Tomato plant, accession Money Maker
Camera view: bottom (45 deg); turntable rotation: 270 degrees
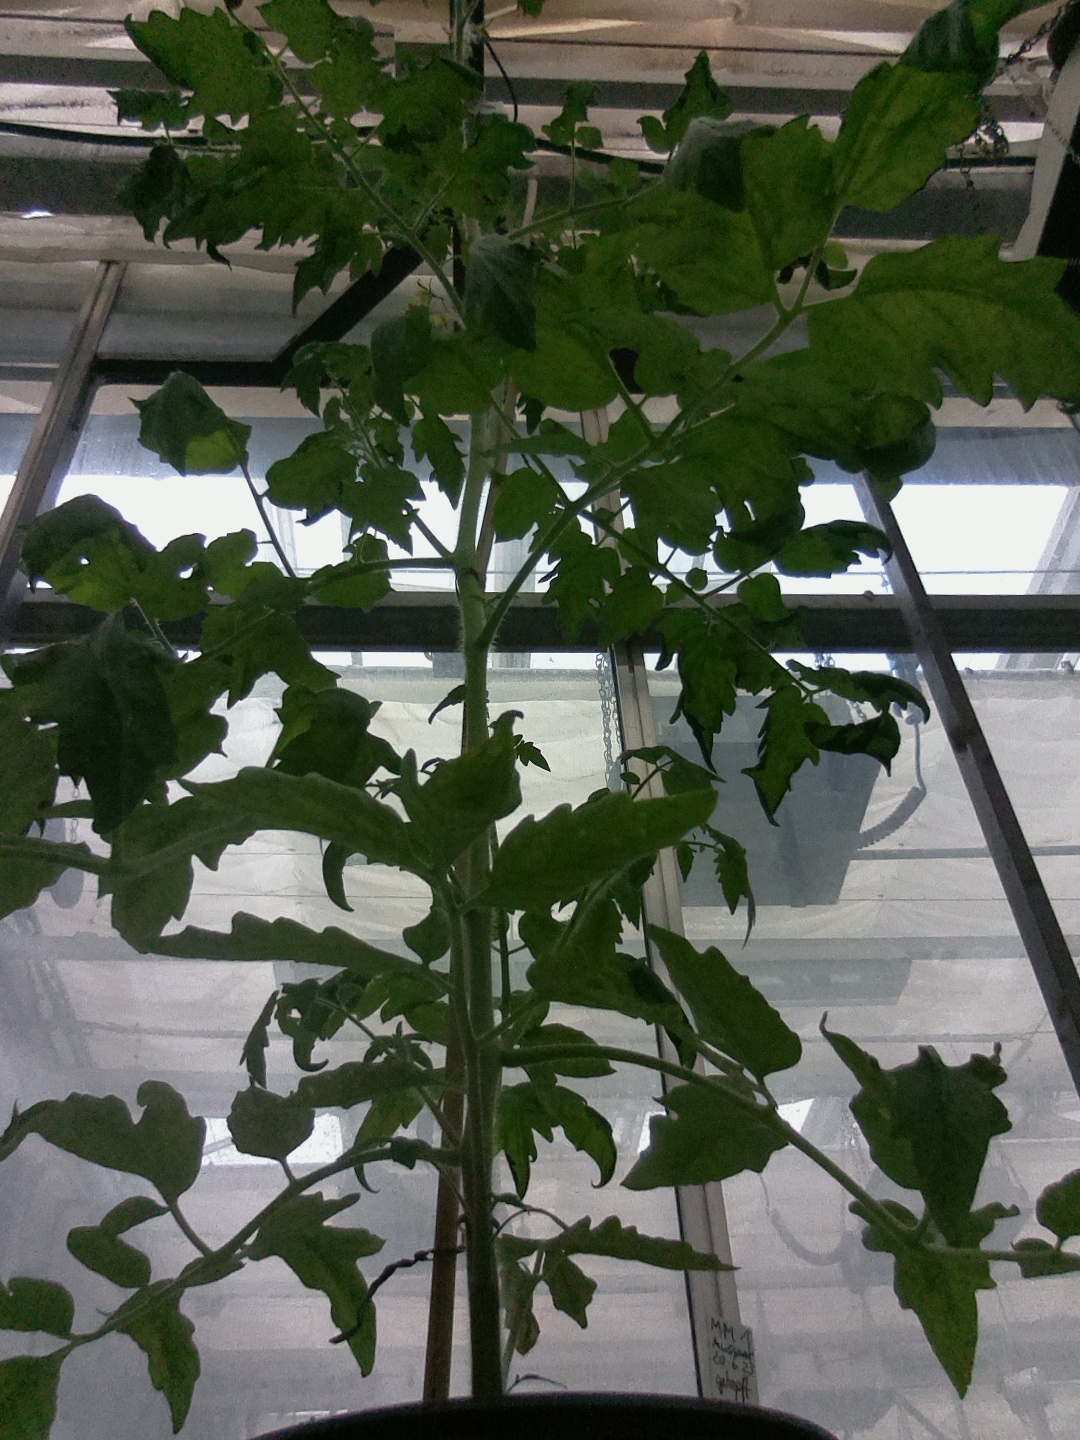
BBCH growth stage 64: 40%-50% of flowers open